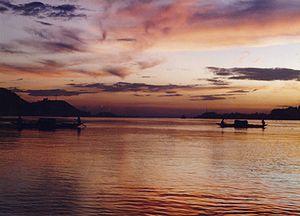
Guwahati antérieurement Gauhatî, — du sanskrit, guwa, « noix d'arec » et « haat », « le marché » — est la plus importante ville de l'Assam, État indien situé au nord-est du pays.